Papyrus 66

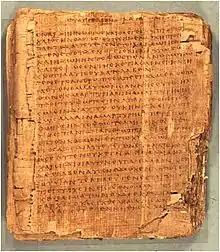
The first page of the papyrus, showing John 1:1-13 and the opening words of v.14

The manuscript contains John 1:1–6:11, 6:35b–14:26, 29–30; 15:2–26; 16:2–4, 6–7; 16:10–20:20, 22–23; 20:25–21:9, 12, 17. It is one of the oldest well-preserved New Testament manuscripts known to exist. Its original editor assigned the codex to the early third century, or around AD 200, on the basis of its style of handwriting. Herbert Hunger later claimed that the handwriting should be dated to an earlier period in the middle or early part of the second century. More recently, Brent Nongbri has produced a broader study of the codex and argued that when one takes into consideration the format, construction techniques, and provenance of the codex along with the handwriting, it is more reasonable to conclude that the codex was produced "in the early or middle part of the fourth century." In common with both the other surviving early papyri of John's Gospel – P (apparently), P, and most New Testament uncials – Papyrus 66 does not include the pericope of the adulteress (7:53-8:11), demonstrating the absence of this passage in all the surviving early witnesses of the Gospel of John. The manuscript also contains, consistently, the use of Nomina Sacra.